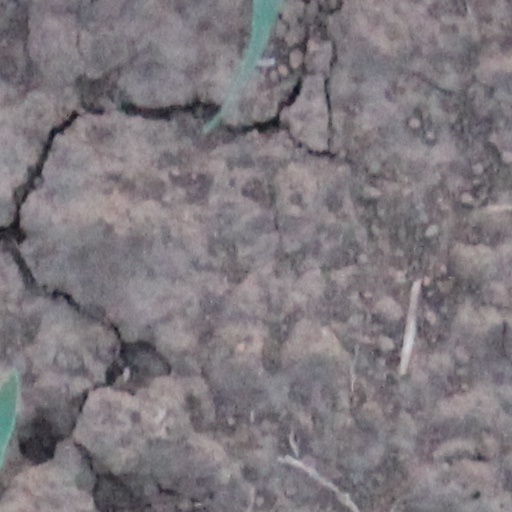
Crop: wheat